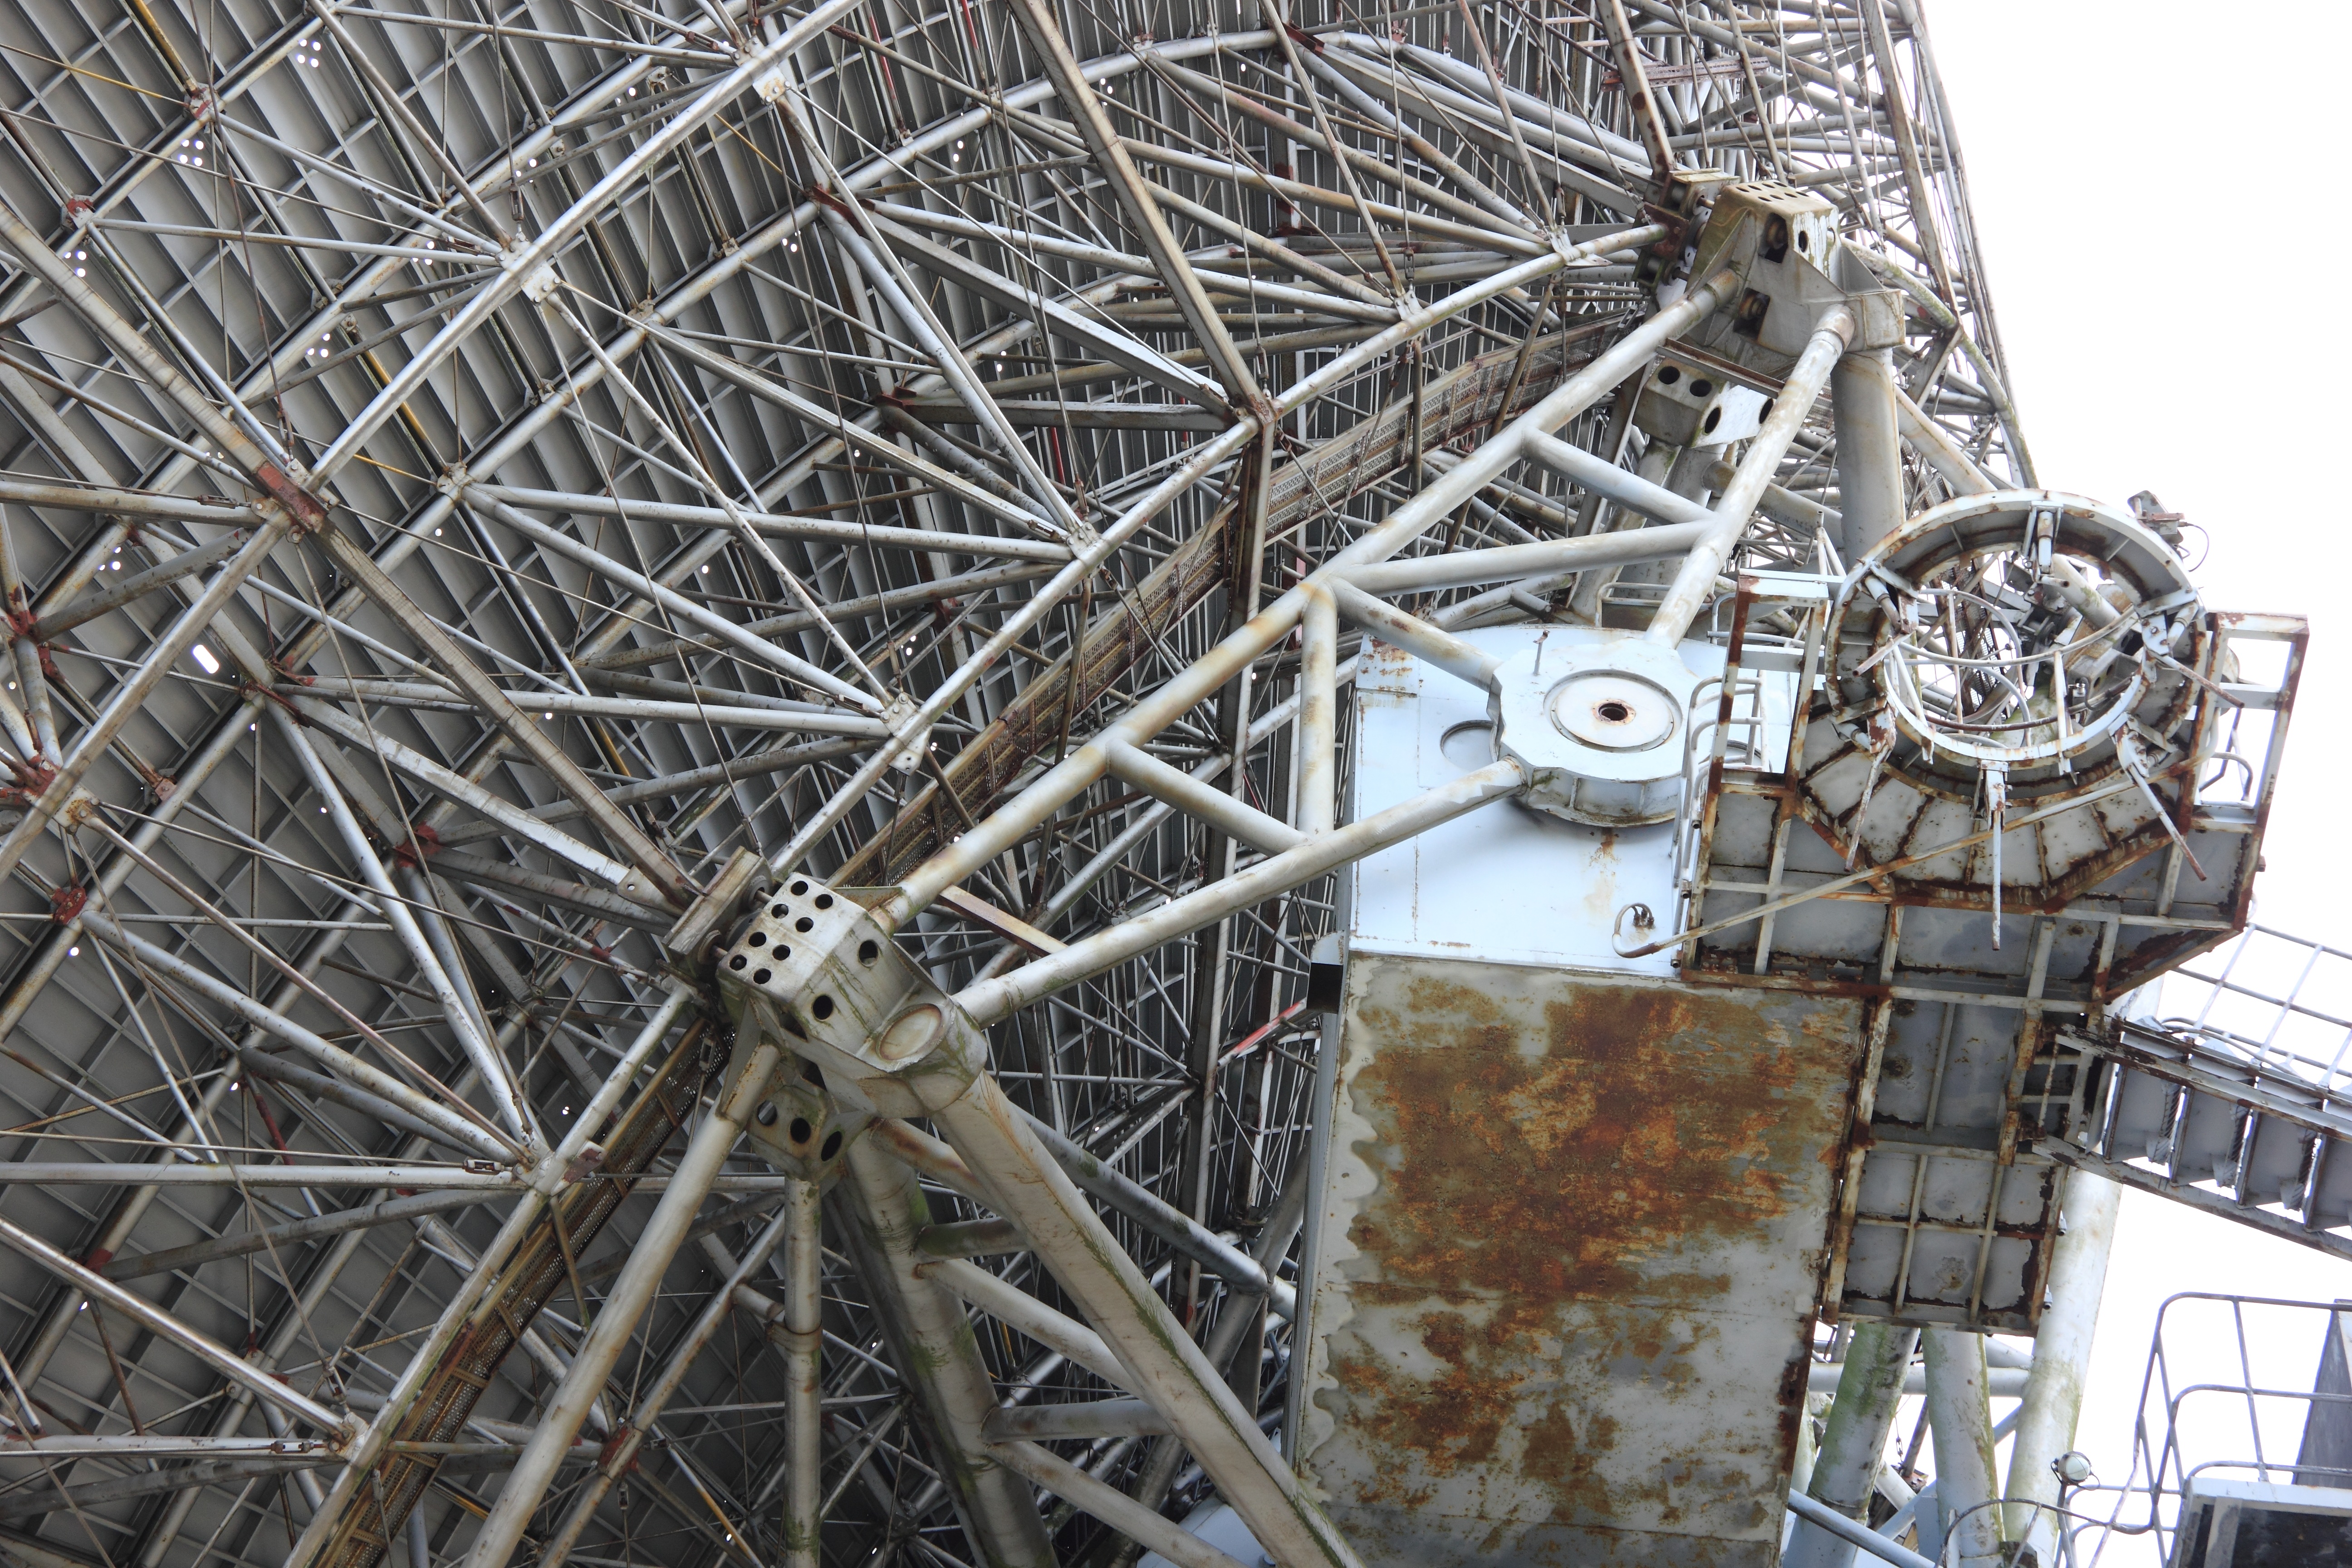
structure, antenna, telescope, dish, amusement park, instrument, radio, observatory, research, astronomy, scaffolding, ussr, soviet, receiver, scientific, latvia, irbene, 32m